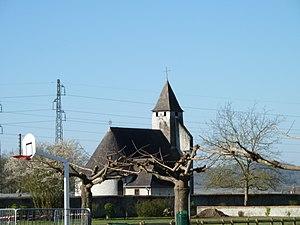
Église d'Aussevielle
Aussevielle est une commune française située dans le département des Pyrénées-Atlantiques, en région Nouvelle-Aquitaine.